Dora Keen

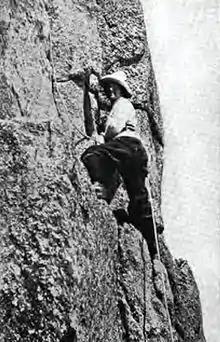
Keen climbing the "Dent Du Requin" in France, 1910

She was born on June 24, 1871, in Philadelphia, a daughter of the surgeon William Williams Keen. After graduating from Bryn Mawr College in 1896, she held various positions in philanthropic organizations in Philadelphia, including the Society for the Prevention of Cruelty to Children, the American Society for Labor Legislation, and the Society for Organizing Charity, helping to bring about important reforms.